David Lasser

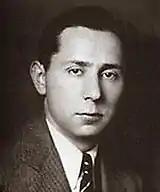
David Lasser (1902-1996), political activist and science fiction writer.

David Lasser (March 20, 1902 – May 5, 1996) was an American writer and political activist. Lasser is remembered as an influential figure of early science fiction writing, working closely with Hugo Gernsback. He was also heavily involved in the workers’ rights struggles of the Great Depression.